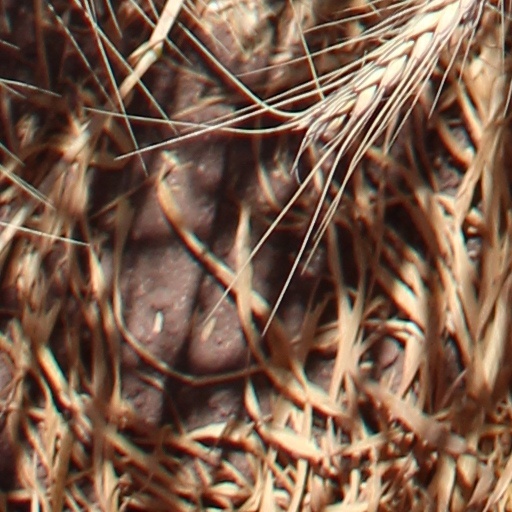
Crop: wheat